Biomass briquettes

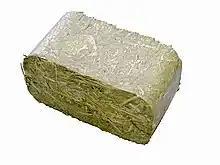
Briquette made by a Ruf briquetter out of hay

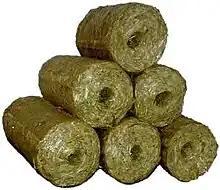
Straw or hay briquettes

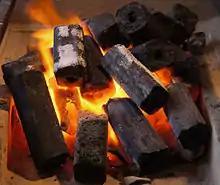
"", Japanese charcoal briquettes made from sawdust briquettes "(Ogalite)".

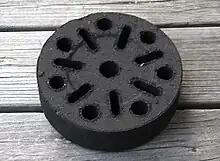
"Quick Grill Briquette" made from coconut shell

Biomass briquettes are a biofuel substitute made of biodegradable green waste with lower emissions of greenhouses gases and carbon dioxide than traditional fuel sources. This fuel source is used as an alternative for harmful biofuels. Briquettes are used for heating, cooking fuel, and electricity generation usually in developing countries that do not have access to more modern fuel sources. Biomass briquettes have become popular in developed countries due to the accessibility, and eco-friendly impact. The briquettes can be used in the developed countries for producing electricity from steam power by heating water in boilers.